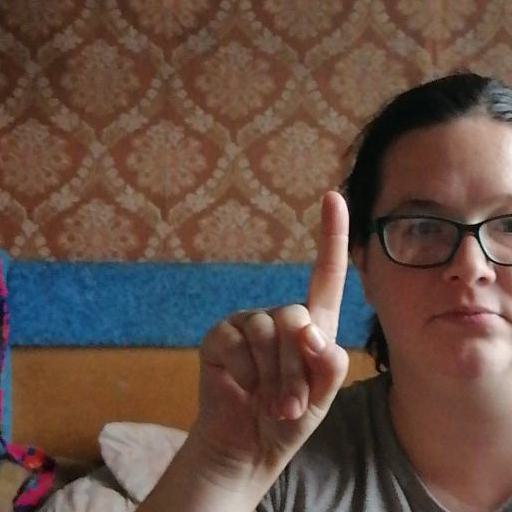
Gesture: one